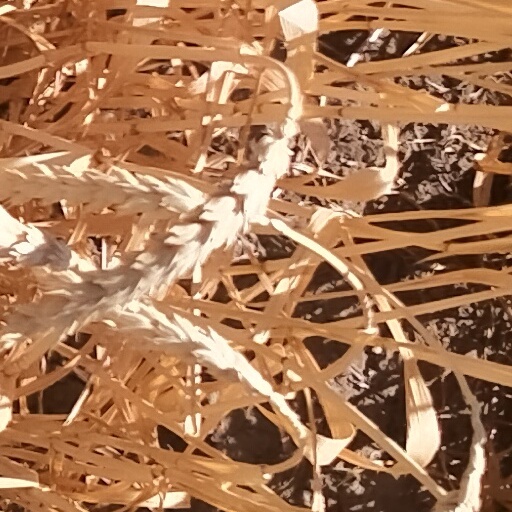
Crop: wheat